Buster Boyd Bridge

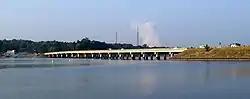
Photo taken from shore of Lake Wylie, SC looking south towards Steele Creek, NC. Steam release from Catawba Nuclear Power Station seen in background.

The Buster Boyd Bridge is a four-lane automobile bridge spanning the Catawba River/Lake Wylie between Lake Wylie, York County, South Carolina and Steele Creek, Mecklenburg County, North Carolina. The bridge carries/connects SC 49 and NC 49, which is utilized by mostly local traffic. A sidewalk, along the east facing side of the bridge, provides pedestrian access.